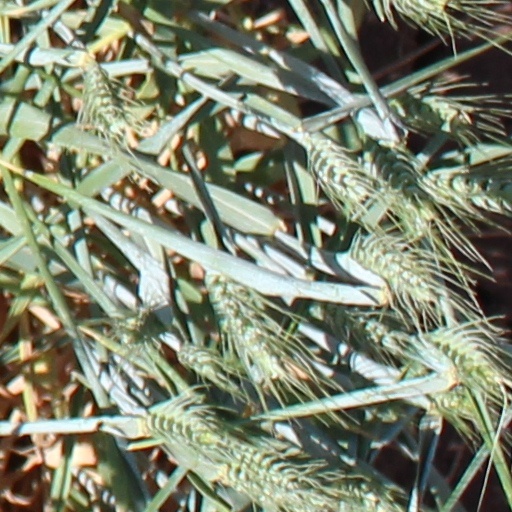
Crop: wheat